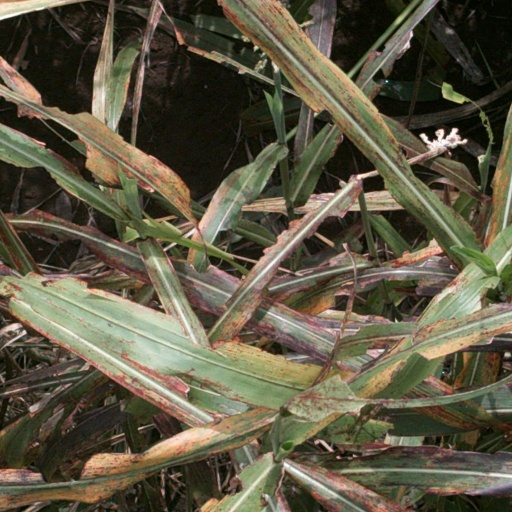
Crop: sorghum